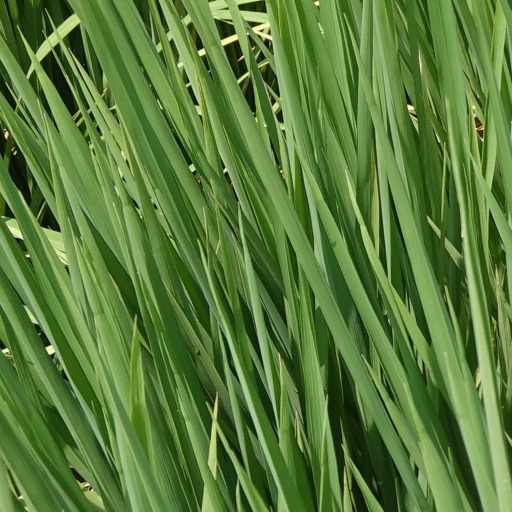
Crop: rice